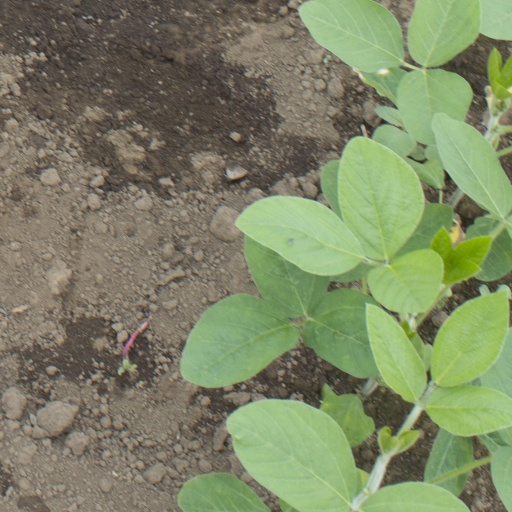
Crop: soybean